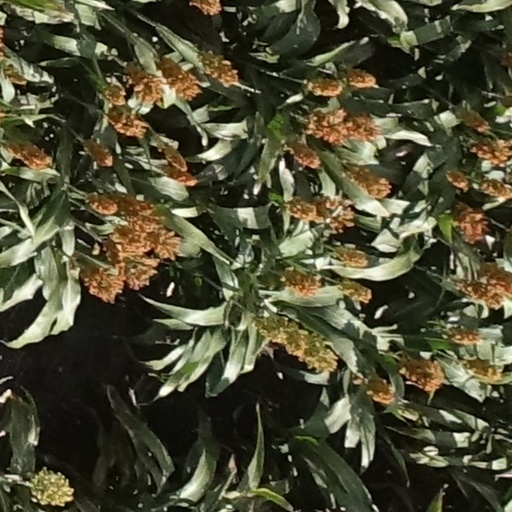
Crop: sorghum